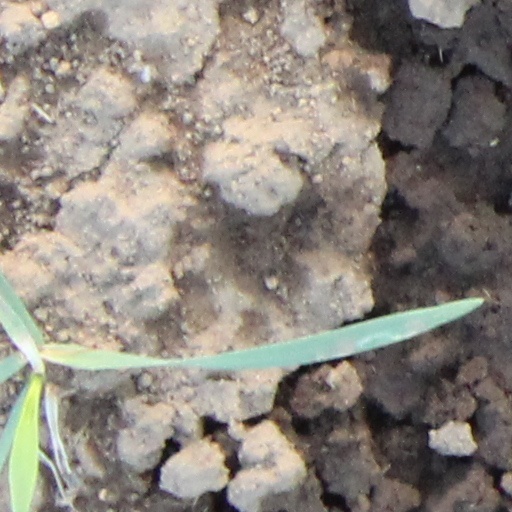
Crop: wheat